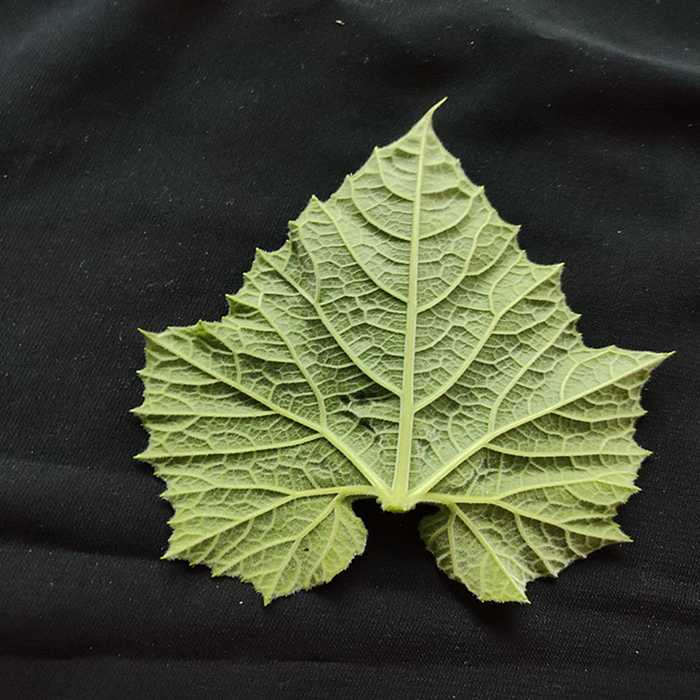
Plant: Bottle gourd
Label: Fresh leaf